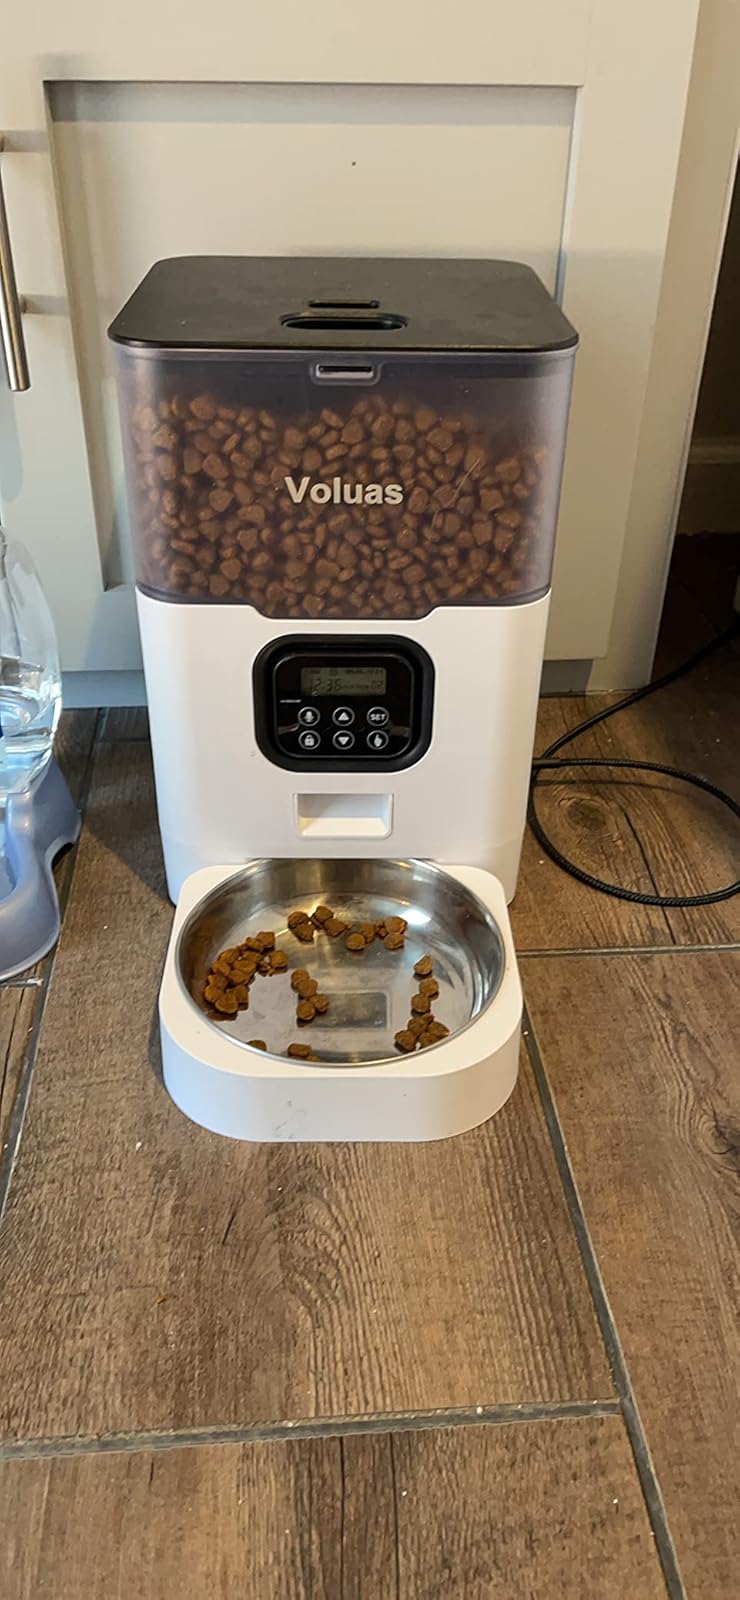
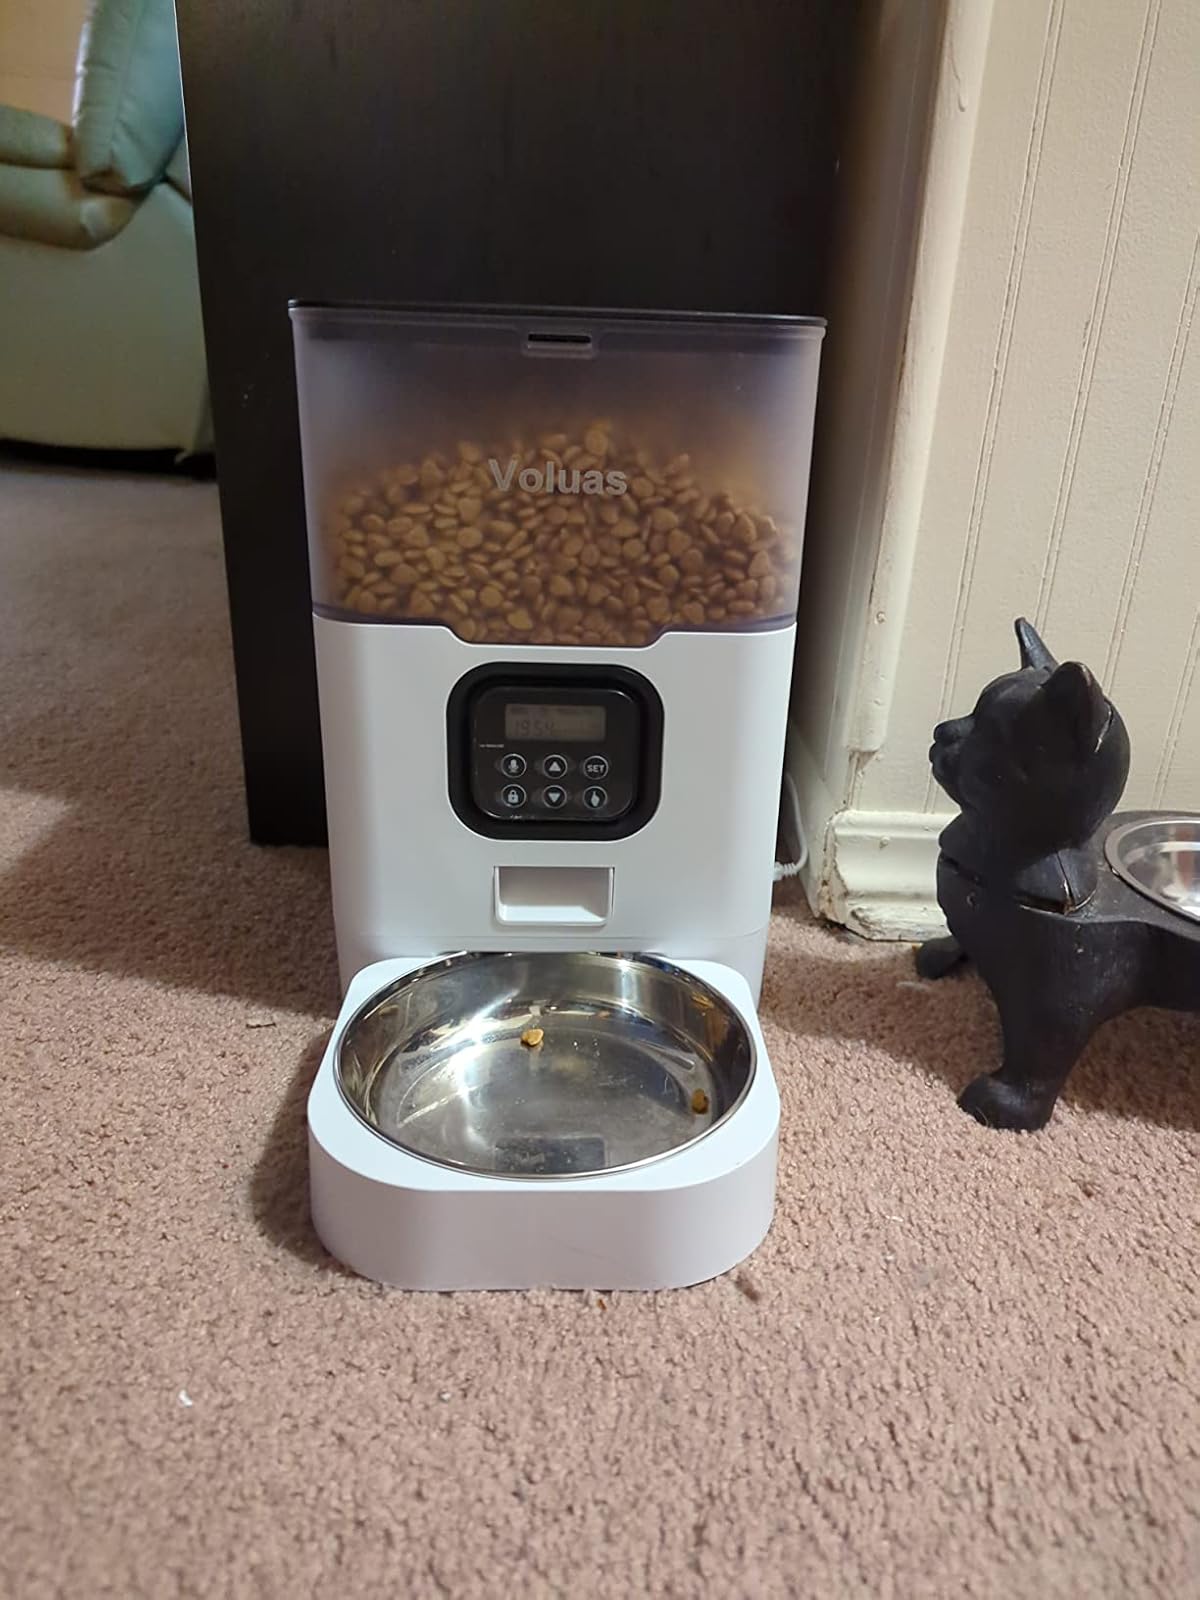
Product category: items_feeder
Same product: yes